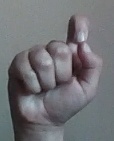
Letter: fa